Duel Personalities

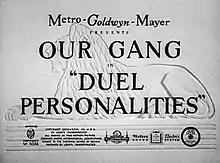

Duel Personalities is a 1939 "Our Gang" short comedy film directed by George Sidney. It was the 177th "Our Gang" short to be released.